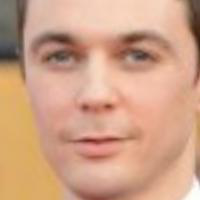
Age group: age 31-40